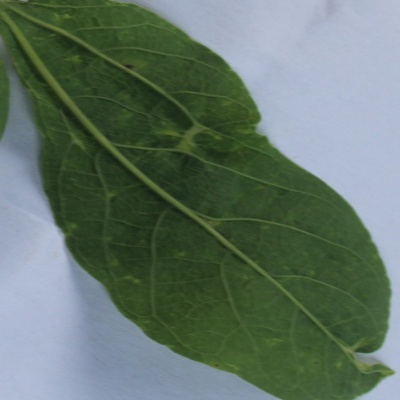
Crop: Cassava
Condition: mosaic